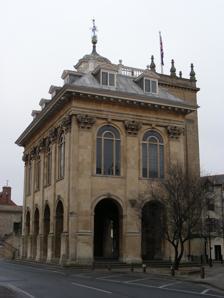
Building: Abingdon County Hall Museum
Country: United Kingdom
Year built: 1683
Local museum in Oxfordshire, United Kingdom Abingdon County Hall Museum View of the County Hall building that houses the museum. Location within Oxfordshire Established 1678–1683 (building) 1919 (museum collection) Location Abingdon , Oxfordshire, United Kingdom Coordinates 51°40′12″N 1°16′53″W / 51.67°N 1.2815°W / 51.67; -1.2815 Type Local museum Collection size Local history Owner Abingdon Town Council Website www .abingdon .gov .uk /partners /abingdon-county-hall-museum Listed Building – Grade I Official name County Hall and Market House Designated 19 January 1951 Reference no. 1199601 Alternative view. Abingdon County Hall Museum (also known as Abingdon Museum ) is a local museum in Abingdon , Oxfordshire, England. The museum is run by Abingdon Town Council and supported by Abingdon Museum Friends, a registered charity . It is a Grade I listed building . Building Internal view of the loggia. The building was built as a county hall for Berkshire , Abingdon being Berkshire's county town ; it was to serve as the principal sessions house and administrative home for the Justices of the county. The county hall was designed in the Baroque style by Christopher Kempster who trained with Sir Christopher Wren on St Paul's Cathedral . It stands on large pilasters with a sheltered area beneath for use as a market or other municipal functions and was completed in 1683. Nikolaus Pevsner said of the building: "Of the free-standing town halls of England with open ground floors this is the grandest". It housed a courtroom for the assizes until 1867 when Abingdon ceded that role to Reading Assize Courts . Following the completion of a major restoration of the building, Queen Elizabeth II , visited the town hall, signed the visitor's book and unveiled a plaque in November 1956. Collections and exhibitions The museum's collections were started in 1919. The museum has permanent collections and presents temporary exhibitions several times a year. There are also smaller exhibitions on local themes that are changed every month. The Monks' Map of the River Thames around Abingdon in the 16th century has been held at the town's Guildhall since 1907. A reproduction of the Anglo-Saxon Abingdon Sword , discovered in the river at Abingdon and held by the Ashmolean Museum in Oxford , has also been put on display. In December 2011, with the help of British Motor Heritage , the last MGB Roadster sports car, which came off the production line in Abingdon in 1980 was lifted through a window 30 feet up, for display in the museum's main gallery. From 2010 to 2012, the museum and building underwent a two-year restoration programme, partly funded by the National Lottery . The museum was informally reopened to visitors by Martha Howe-Douglas , an actress in the BBC television series Horrible Histories , in July 2012 and was officially reopened by the Duke of Gloucester on 8 March 2013. A new museum café was established in the basement. References